Tett turret

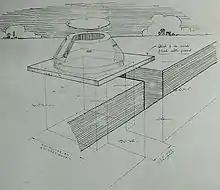
Tett turret accessible via slit trench

However, the War Office judged the Tett turret to be too cramped and not bulletproof against heavy fire, its isolated nature did not allow adequate command and control and the open top was vulnerable to a well-thrown grenade. The most striking feature was that the only way in and out was through the top – there was no way to escape without being exposed to enemy fire – it was to be a fight to the death. Burbridge went back to the drawing board and came up with a new version that instead of being positioned over a pipe was placed on a concrete slab over an underground chamber of brick or concrete slabs. This allowed access from a tunnel or slit trench to the rear. The company's brochure shows a wooden seat suspended from the turret by a metal frame.